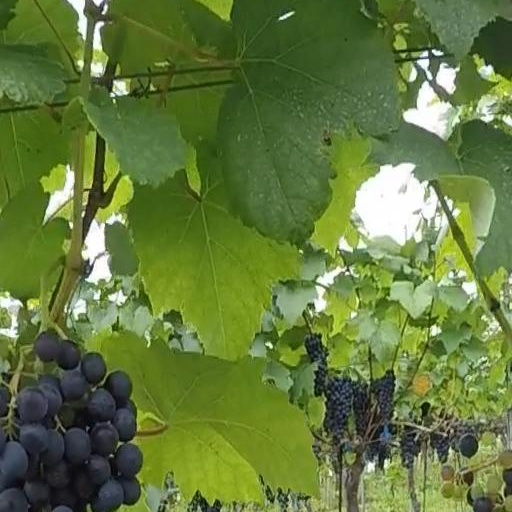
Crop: grape